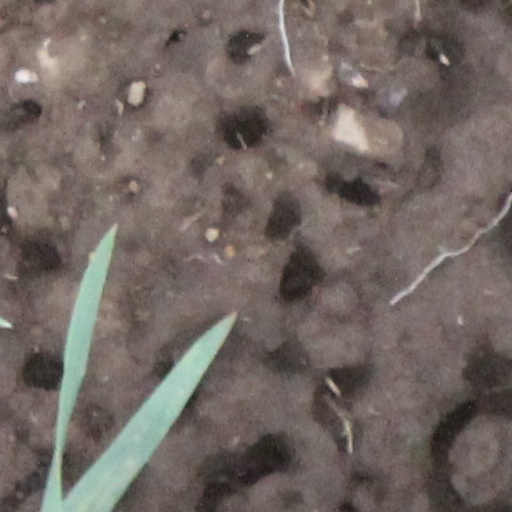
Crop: wheat